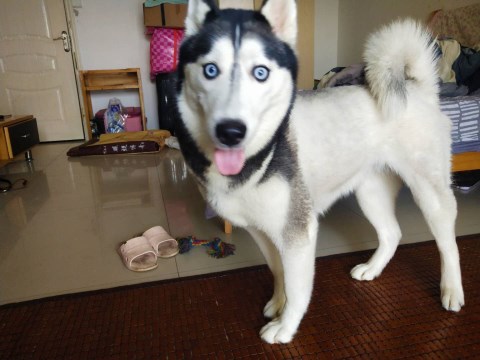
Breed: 1160-n000003-Siberian_husky